Surinamese dollar

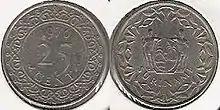
25 cent coin

Coins in denominations of 1, 5, 10, 25, 100 and 250 cents from the previous currency are in circulation.